Fort Green Mill, Aldeburgh

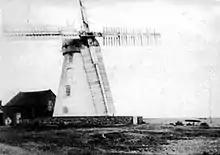
The mill c. 1900

Fort Green Mill was built in 1824. It was converted into a house in 1902. During the Second World War it was used as a gun emplacement.